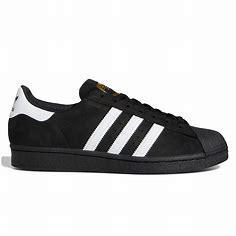
Brand: adidas
Model: Superstar Skate